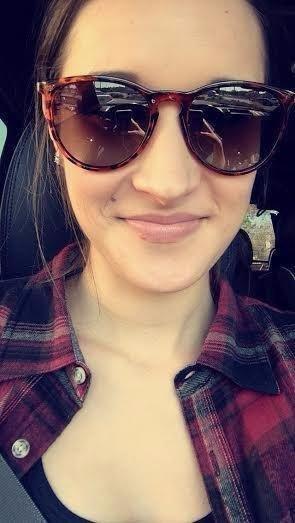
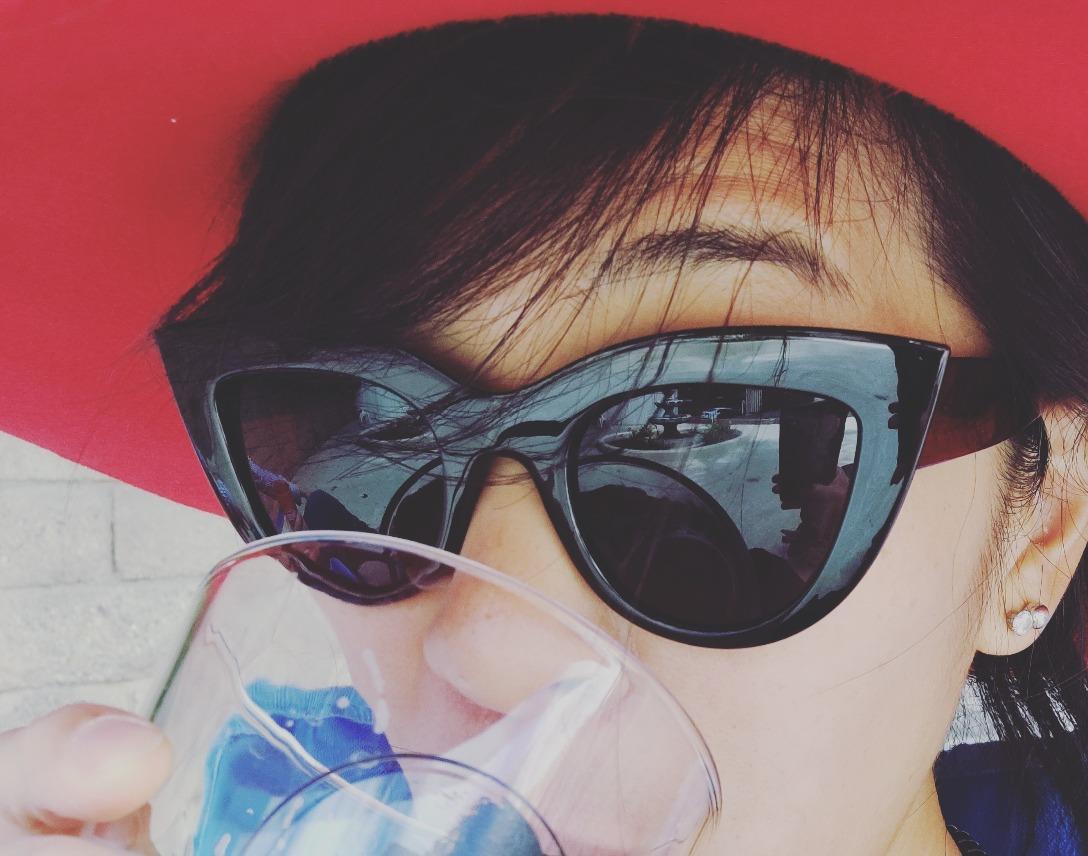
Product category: accessories_sunglasses
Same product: no